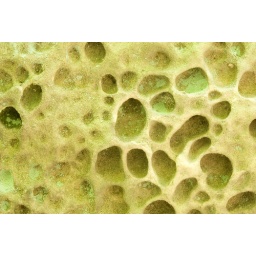
Underside of a large rock way above the floor of the falls.